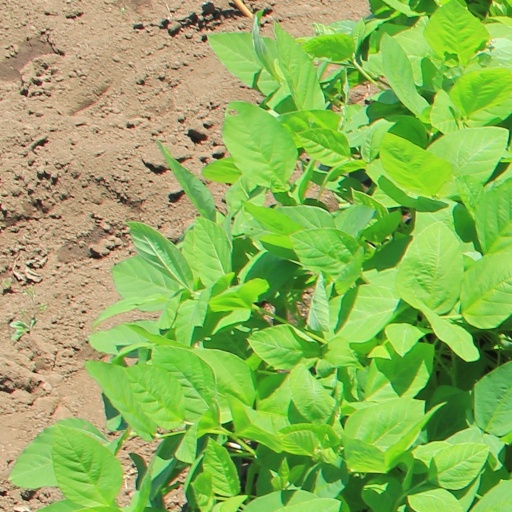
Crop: soybean